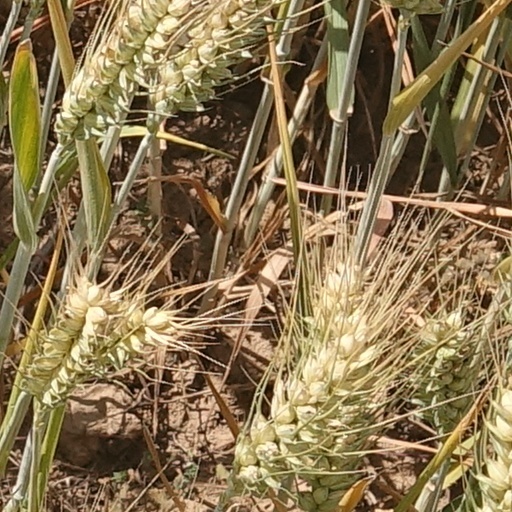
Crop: wheat